Cinema of Qatar

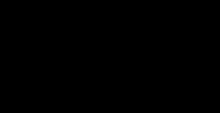
Doha Film Institute Logo

The Doha Film Institute (DFI) is an independent production house that was founded in 2010 by her highness Sheikha Al-Mayassa bint Hamad bin Khalifa Al-Thani. The company aims to contribute to the growth of the local film community in Qatar, and provides funding and production services for shorts and features of local, international, and regional films. Along with funding, the DFI aids the grantees with their pre-production, production, and post-production processes as well as mentors and educates filmmakers in and out of Qatar with the development of their films.